Louis-Abraham van Loo

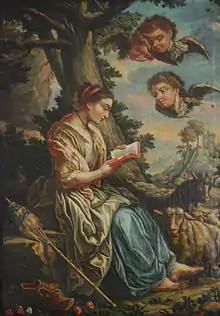
Sainte Genevieve,1681

Abraham was born in Amsterdam in 1653 but was taken to Paris at the age of seven. His father Jacob van Loo had been involved in an altercation at an inn, during which he stabbed a man with his sword. The man subsequently died of his injuries and Jacob was found guilty of murder and forced to flee the country with his family.